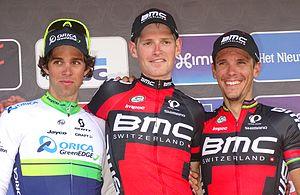
Reportage réalisé le mercredi 15 avril à l'occasion de l'arrivée de la Flèche brabançonne 2015 à Overijse, Belgique.
L'UCI Europe Tour 2015 est la onzième édition de l'UCI Europe Tour, l'un des cinq circuits continentaux de cyclisme de l'Union cycliste internationale. Il est composé d'environ 400 compétitions organisées du 29 janvier au 8 novembre 2015 en Europe.
La 55ᵉ édition de la Flèche brabançonne a eu lieu le 15 avril 2015. La course fait partie du calendrier UCI Europe Tour 2015 en catégorie 1.HC.
La Flèche brabançonne est une course cycliste disputée en Belgique dans le Brabant.
Ben Hermans est un coureur cycliste belge, membre de l'équipe Israel Start-Up Nation. Passé professionnel au sein de l'équipe Topsport Vlaanderen-Mercator en 2009, il a couru pour RadioShack de 2010 à 2013 et BMC Racing de 2014 à 2017. Il a notamment remporté la Flèche brabançonne 2015.
Michael Matthews, né le 26 septembre 1990 à Canberra, est un coureur cycliste australien, membre de l'équipe Sunweb et passé précédemment dans les équipes Rabobank et Orica-GreenEDGE. En 2010, juste avant de passer professionnel dans l'équipe néerlandaise, il devient champion du monde sur route espoirs sur le circuit de Melbourne. Il a également remporté des étapes sur les trois grands tours et remporte le maillot vert du classement par point du Tour de France en 2017, la même année où il est champion du monde du contre-la-montre par équipes à Bergen en Norvège.